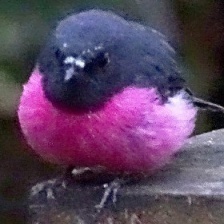
Species: PINK ROBIN
Scientific name: PETROICA RODINOGASTER
ImageNet parent category: robin